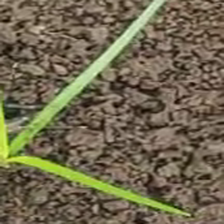
Weed species: Lavhala_(Cyperus_Rotundus)